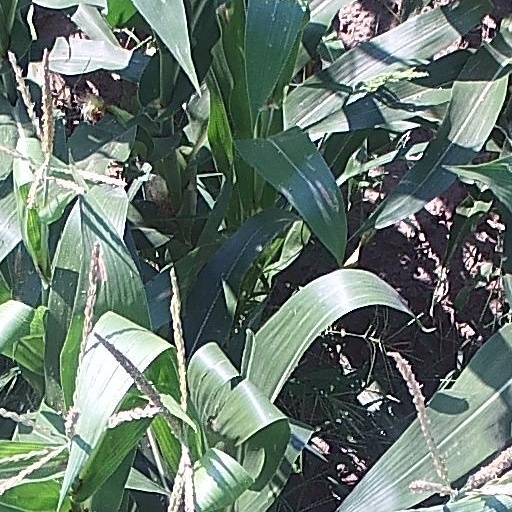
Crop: maize; corn